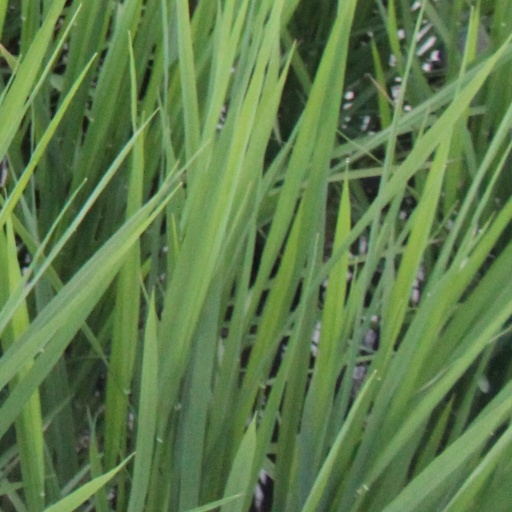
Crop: rice